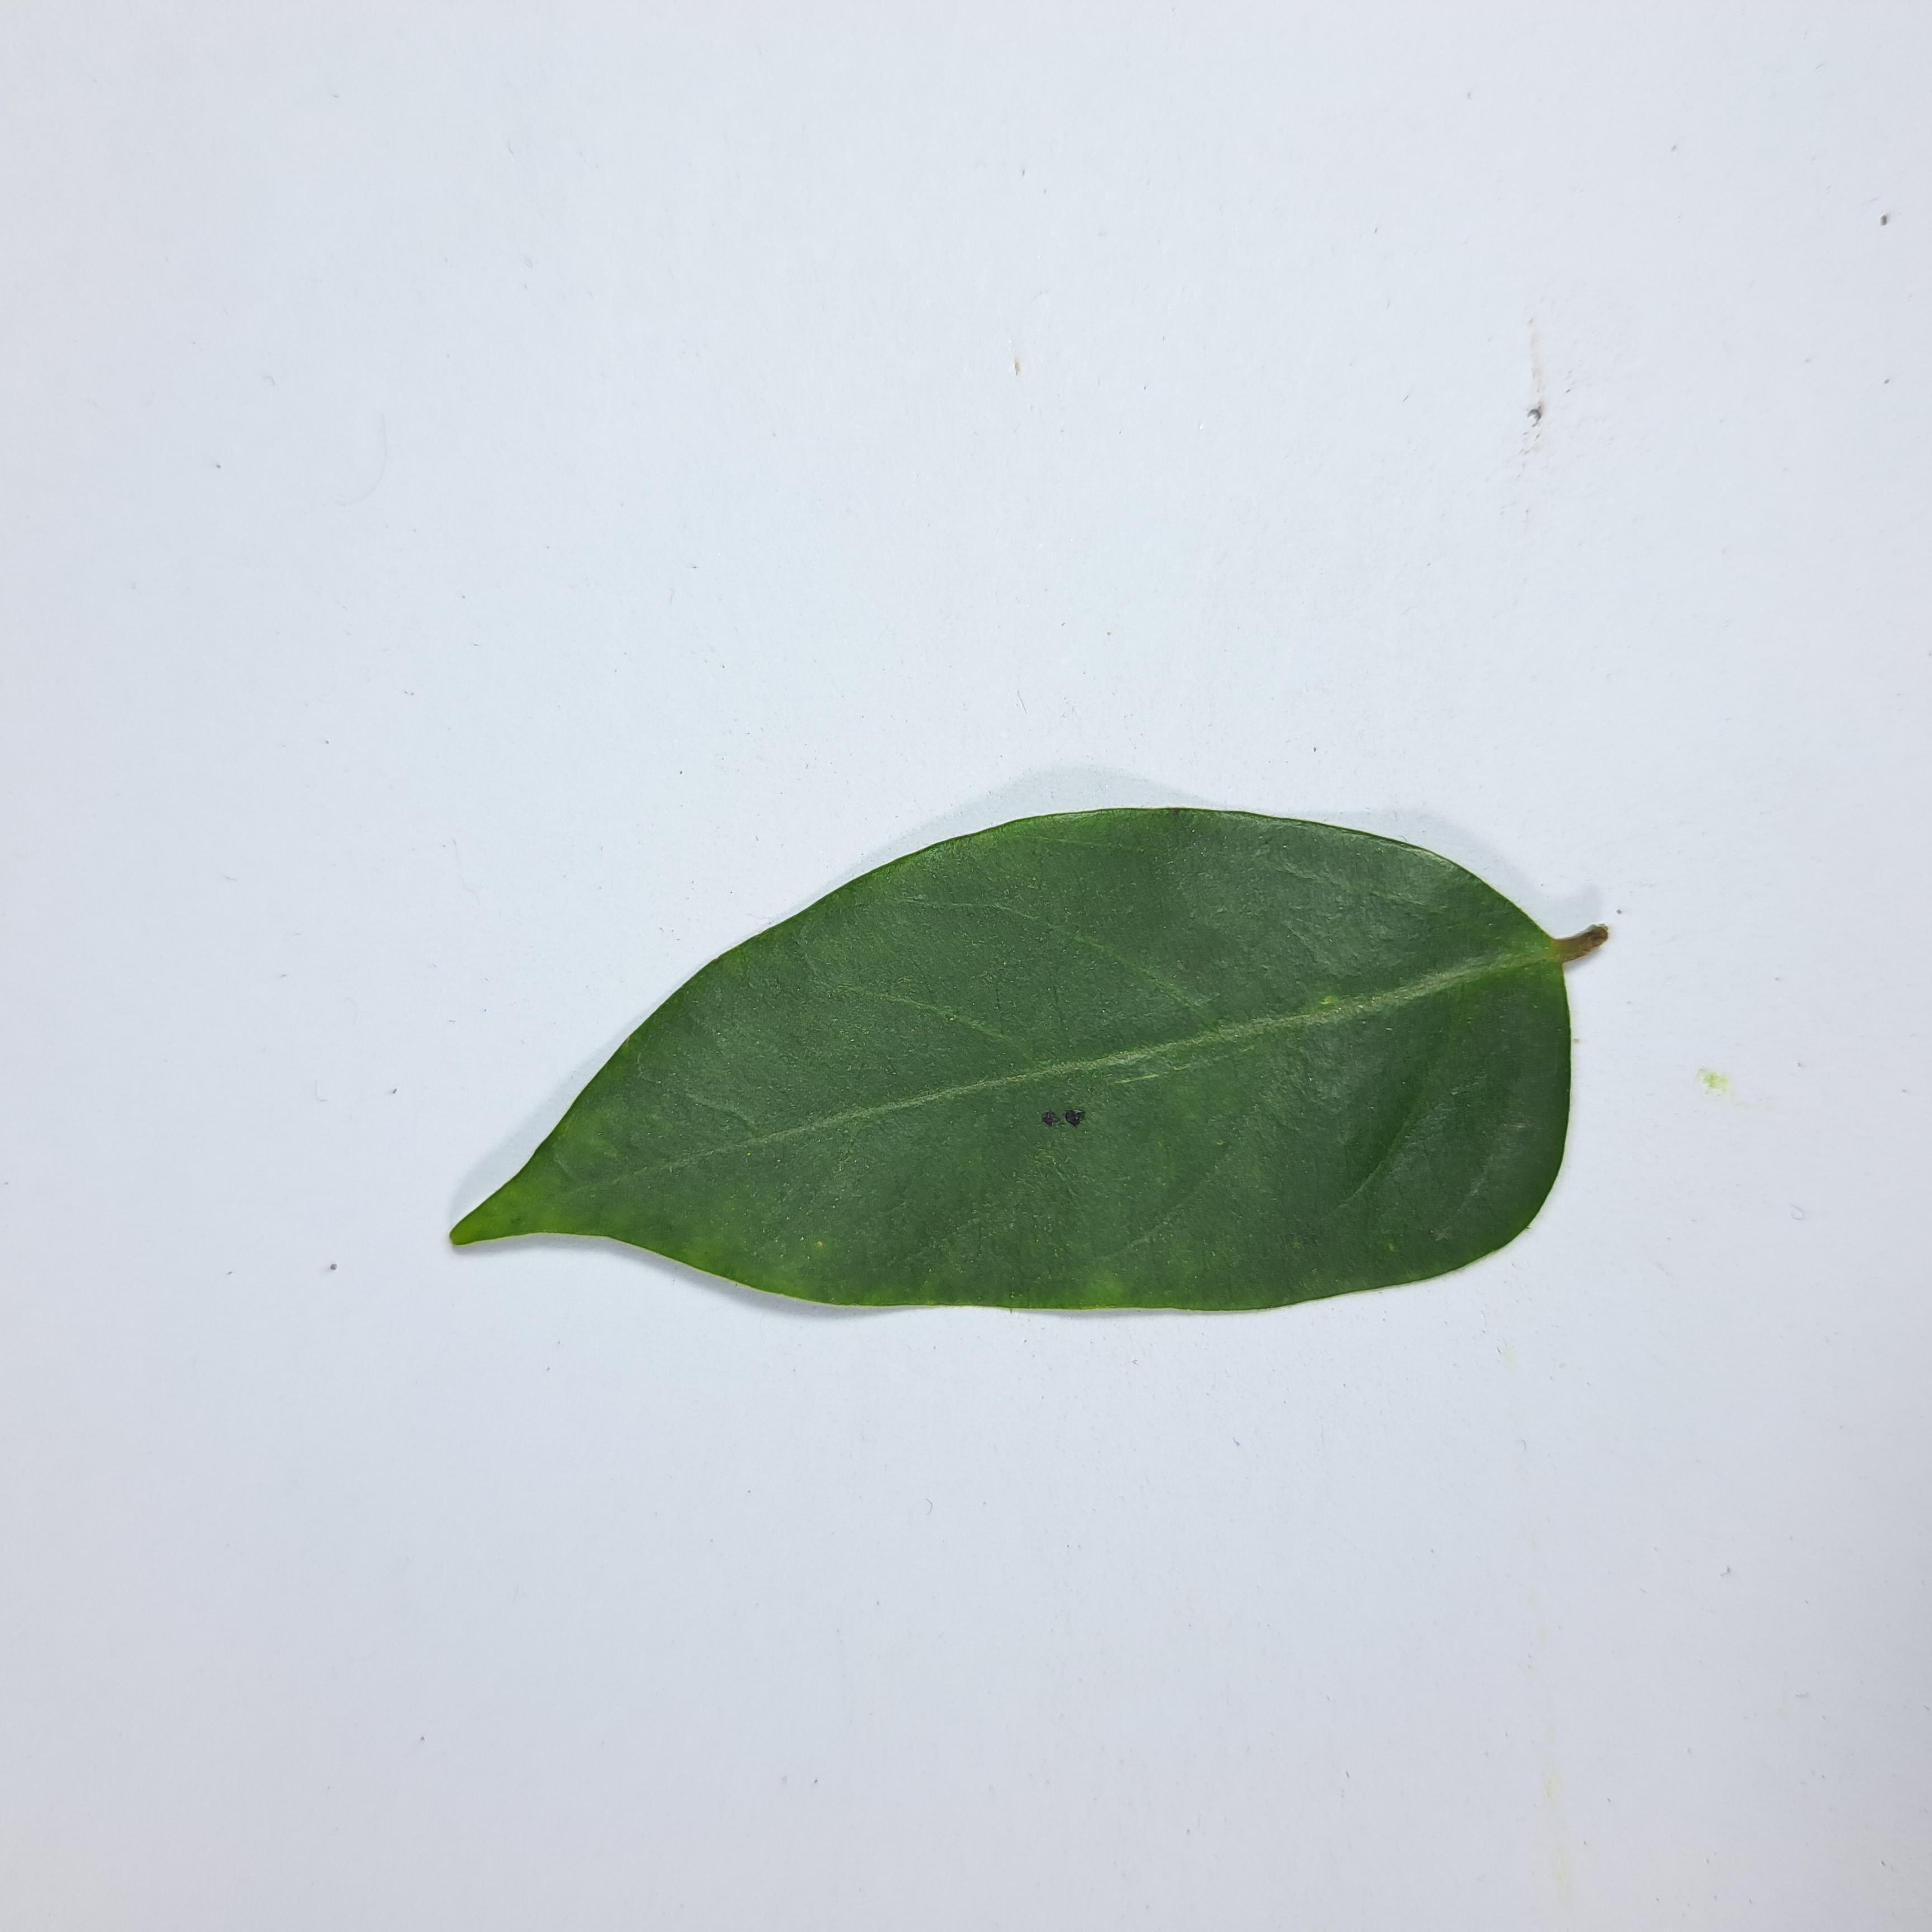
Label: Healthy Leaves